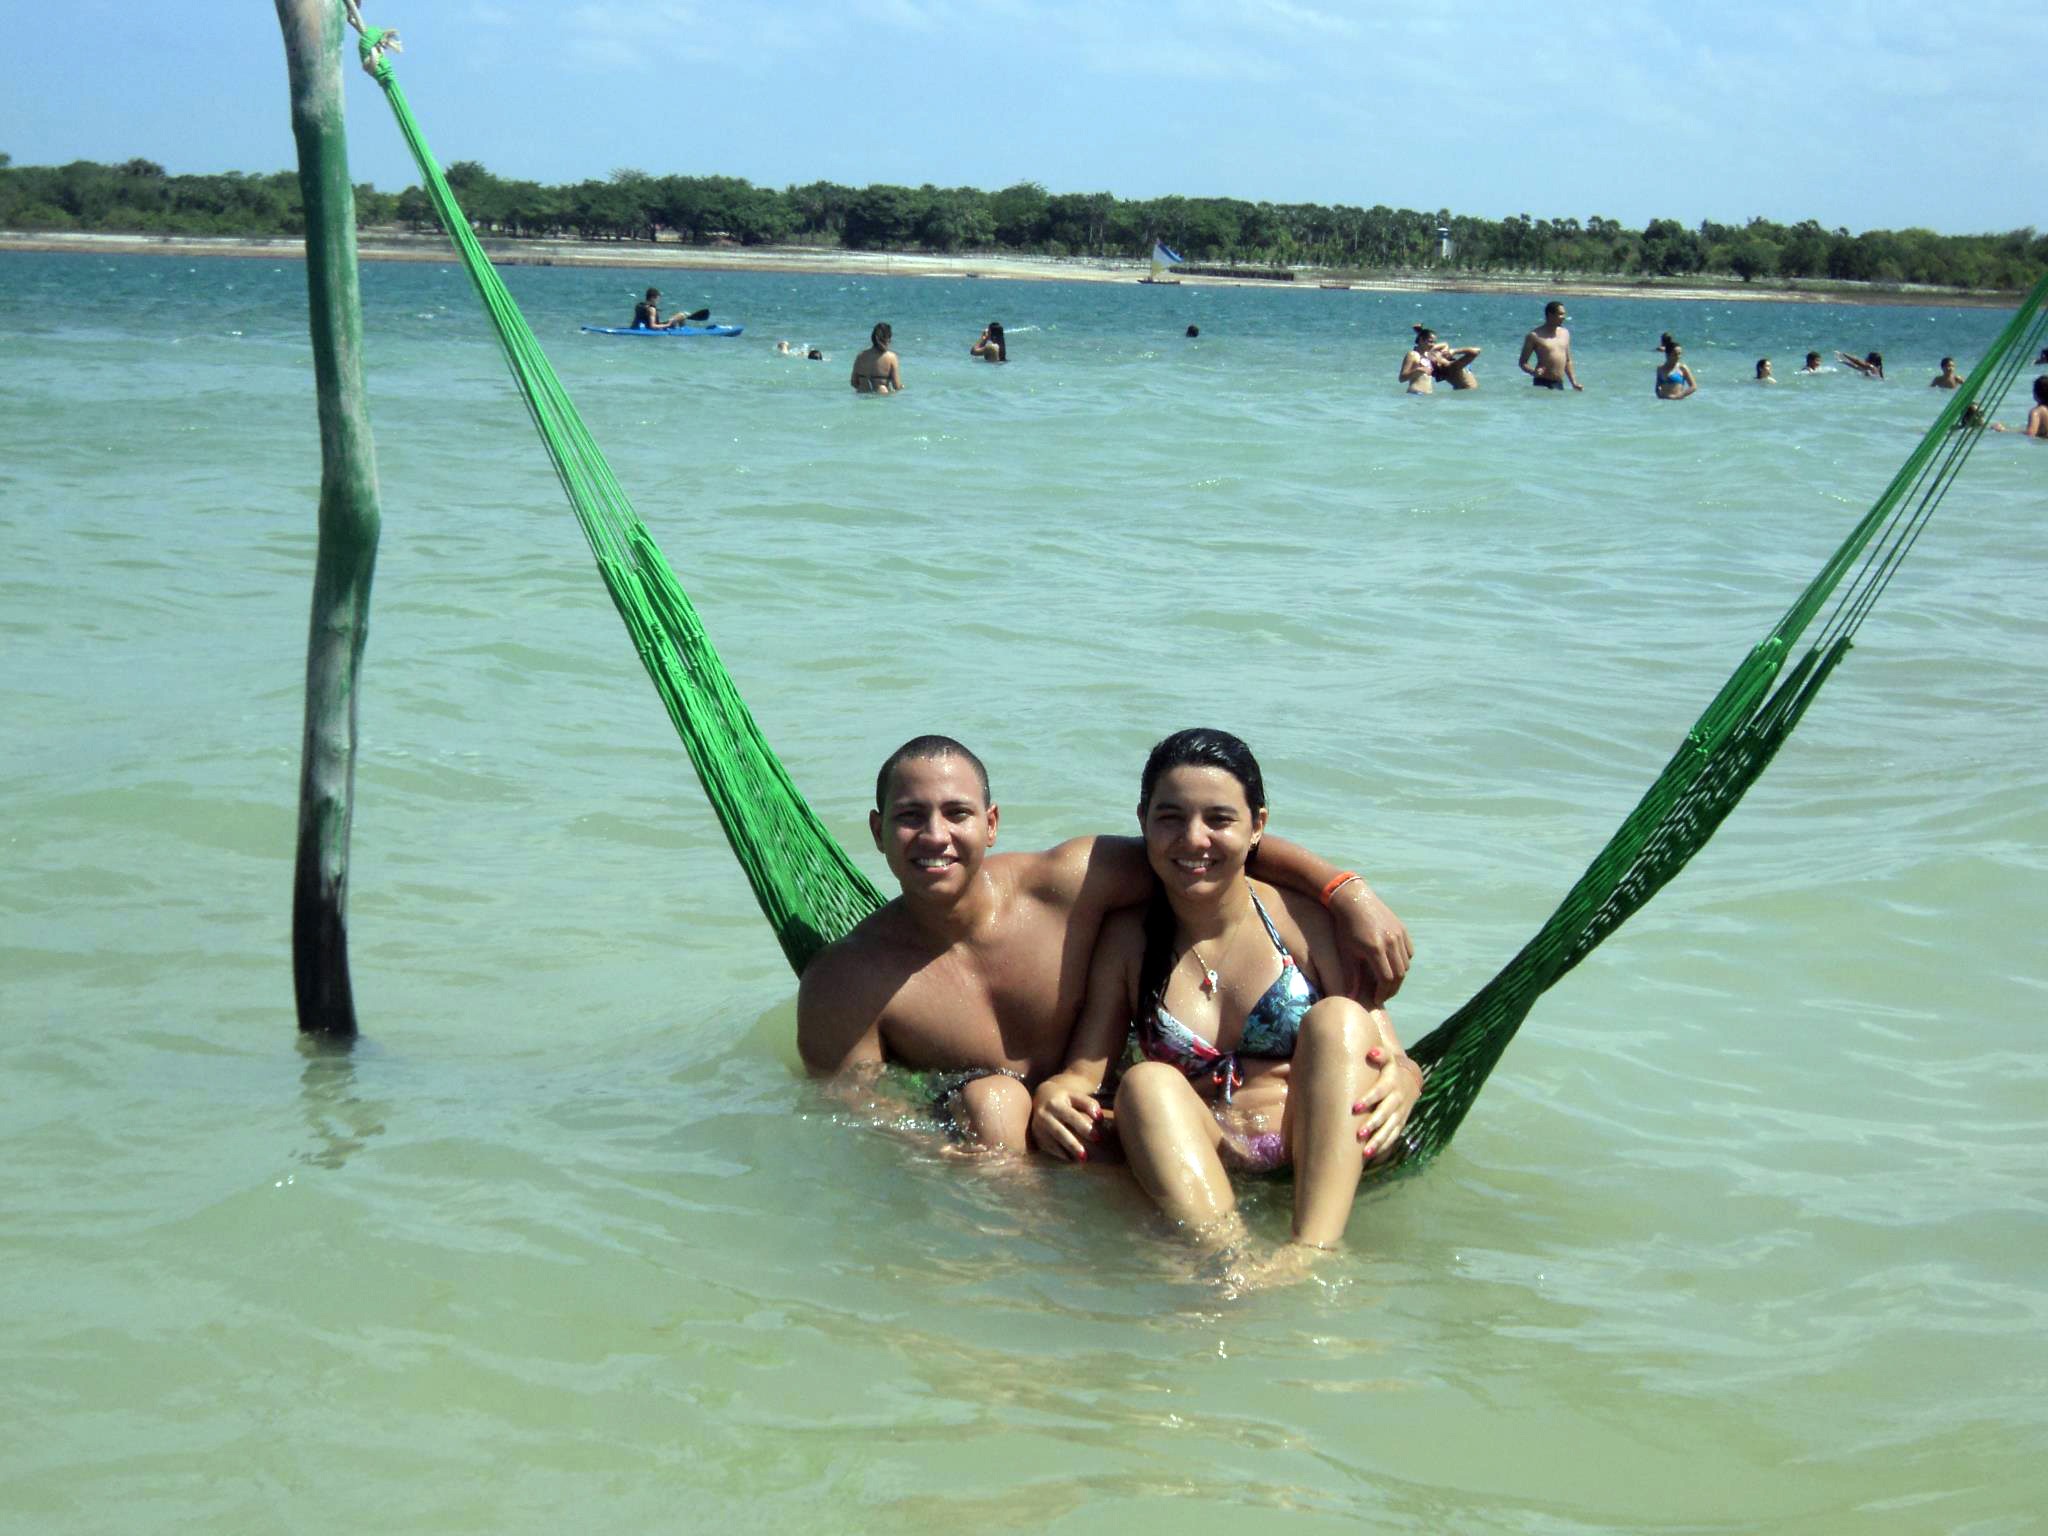
beach, sea, water, nature, vacation, love, paddle, lagoon, blue lagoon, family, boating, brazil, network, jericoacoara, ceara